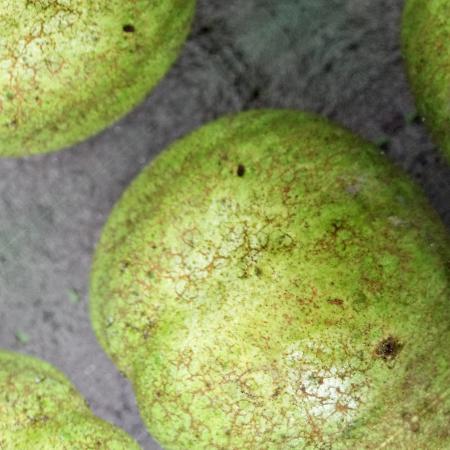
Label: Scab